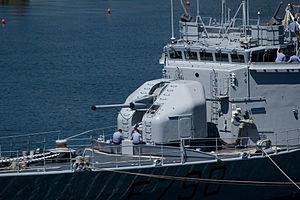
Canon de 100 mm sur la plage avant du Lieutenant de vaisseau Lavallée